Cable (character)

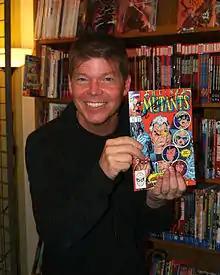
The character's co-creator, Rob Liefeld, holding up a copy of "New Mutants" #87, in which the character made his first full appearance

After his solo series ended, Cable was paired with the mercenary Deadpool in a new ongoing series titled "Cable & Deadpool". The series largely dealt with Cable's efforts to change the world for the better, including turning his old spaceship "Greymalkin" into the floating utopian island of Providence. The first story arc of the series features a Cable who has learned to suppress his techno-organic virus to a nearly effortless degree, allowing him to access the better part of his vast psionic powers. He gains a power level similar to his Nate Grey counterpart from The Age of Apocalypse reality and tries to use them to force the people of the world to live in peace.